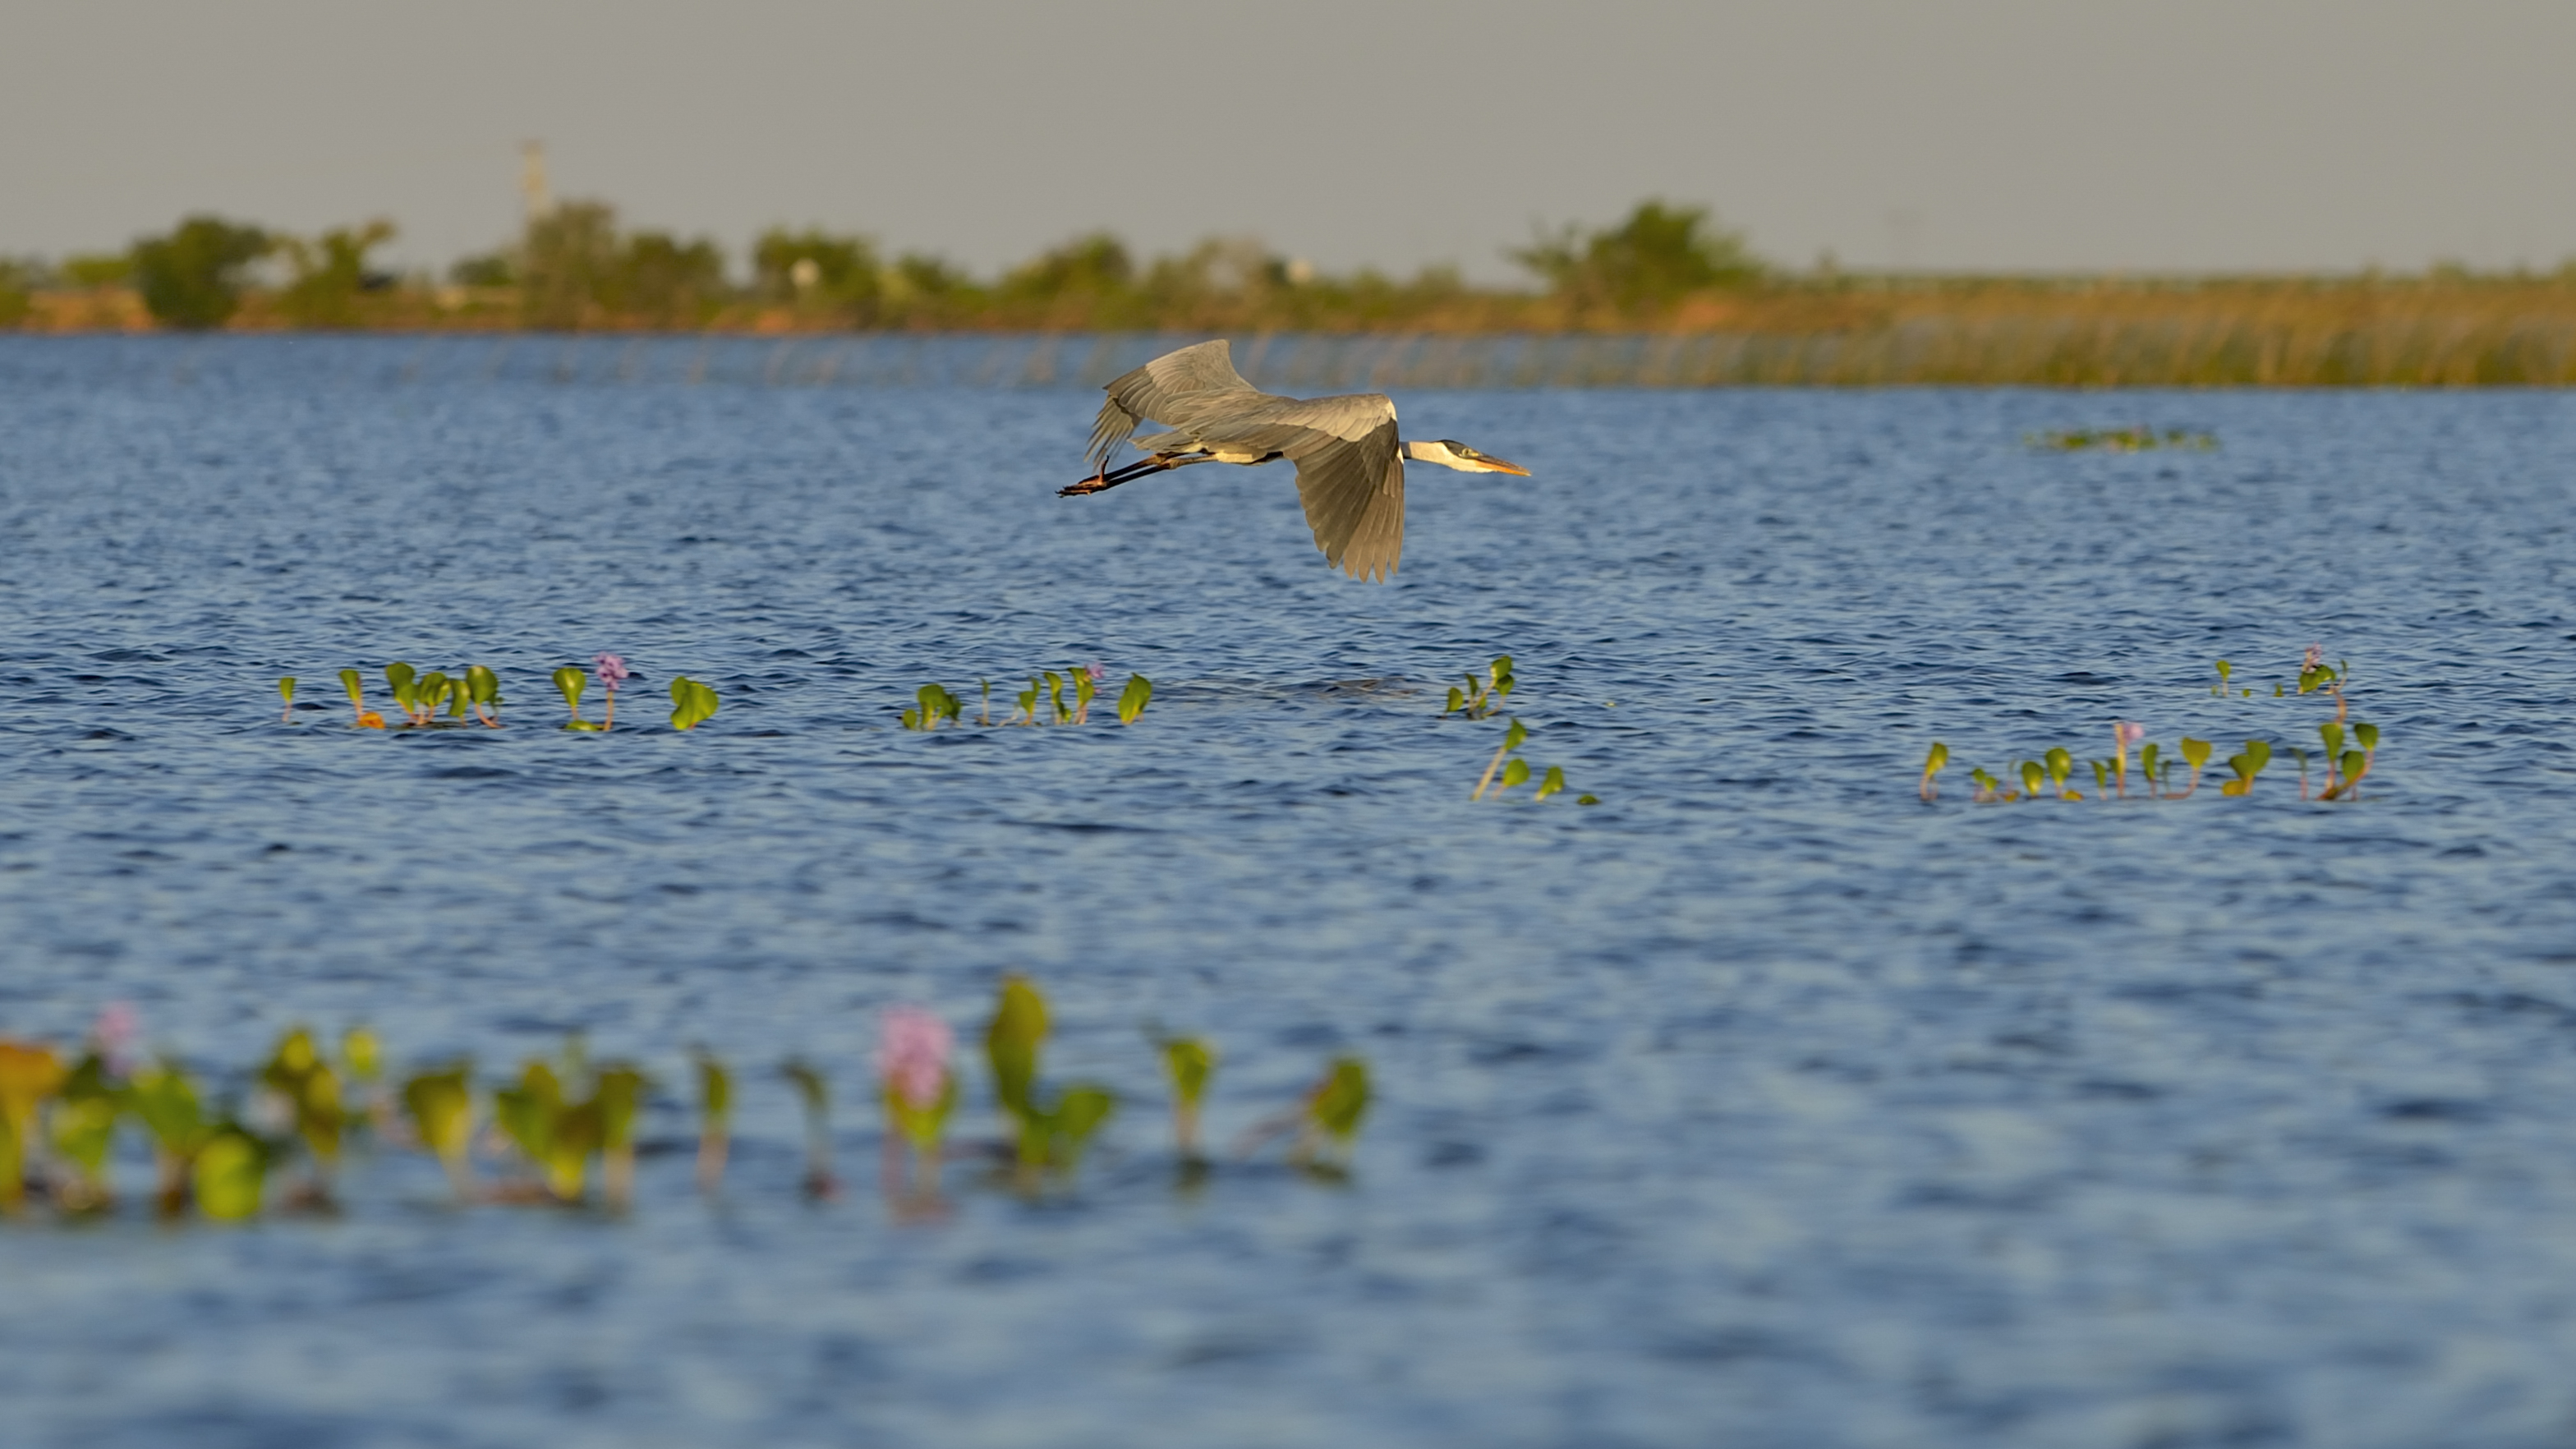
sea, bird, wildlife, wild, fauna, vertebrate, laguna, corrientes, fna, ibera, estero, parque, water bird